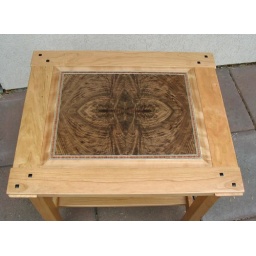
Four way book matched pattern using walnut crotch veneer with bubinga cross banding around edge.